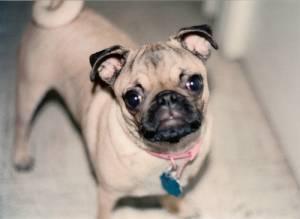
Breed: pug